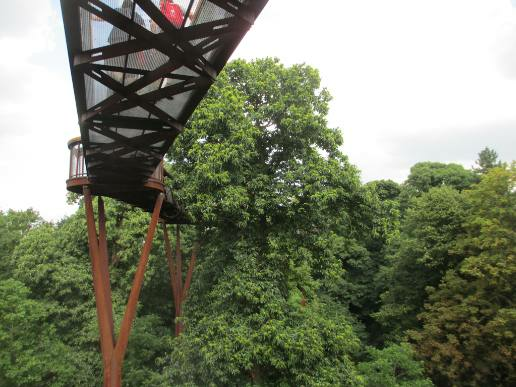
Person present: No